Yasser Arafat

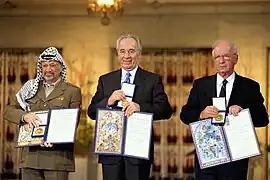
Arafat, Shimon Peres and Rabin receiving the Nobel Peace Prize following the Oslo Accords, 10 December 1994

PLO cross-border raids against Israel grew during the late 1970s. One of the most severe—known as the Coastal Road massacre—occurred on 11 March 1978. A force of nearly a dozen Fatah fighters landed their boats near a major coastal road connecting the city of Haifa with Tel Aviv-Yafo. There they hijacked a bus and sprayed gunfire inside and at passing vehicles, killing thirty-seven civilians. In response, the IDF launched Operation Litani three days later, with the goal of taking control of Southern Lebanon up to the Litani River. The IDF achieved this goal, and Arafat withdrew PLO forces north into Beirut.